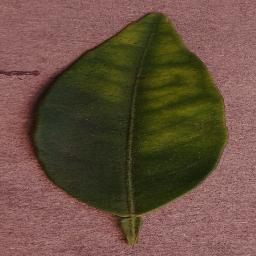
Label: Orange___Haunglongbing_(Citrus_greening)